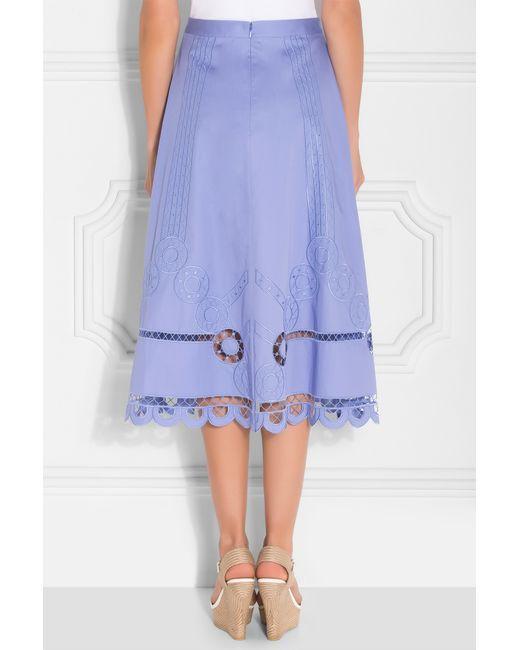
blauer Midi-A-Linien-Rock mit ausgeschnittenem Detail